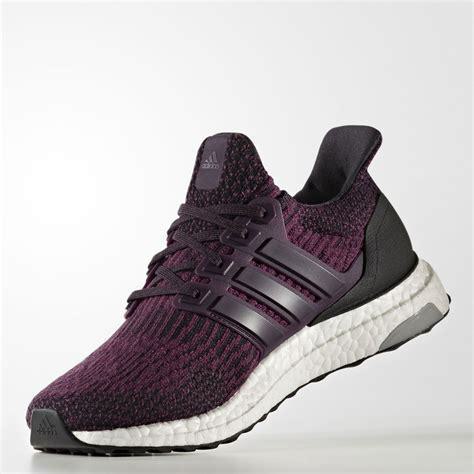
Brand: Adidas
Model: Ultraboost